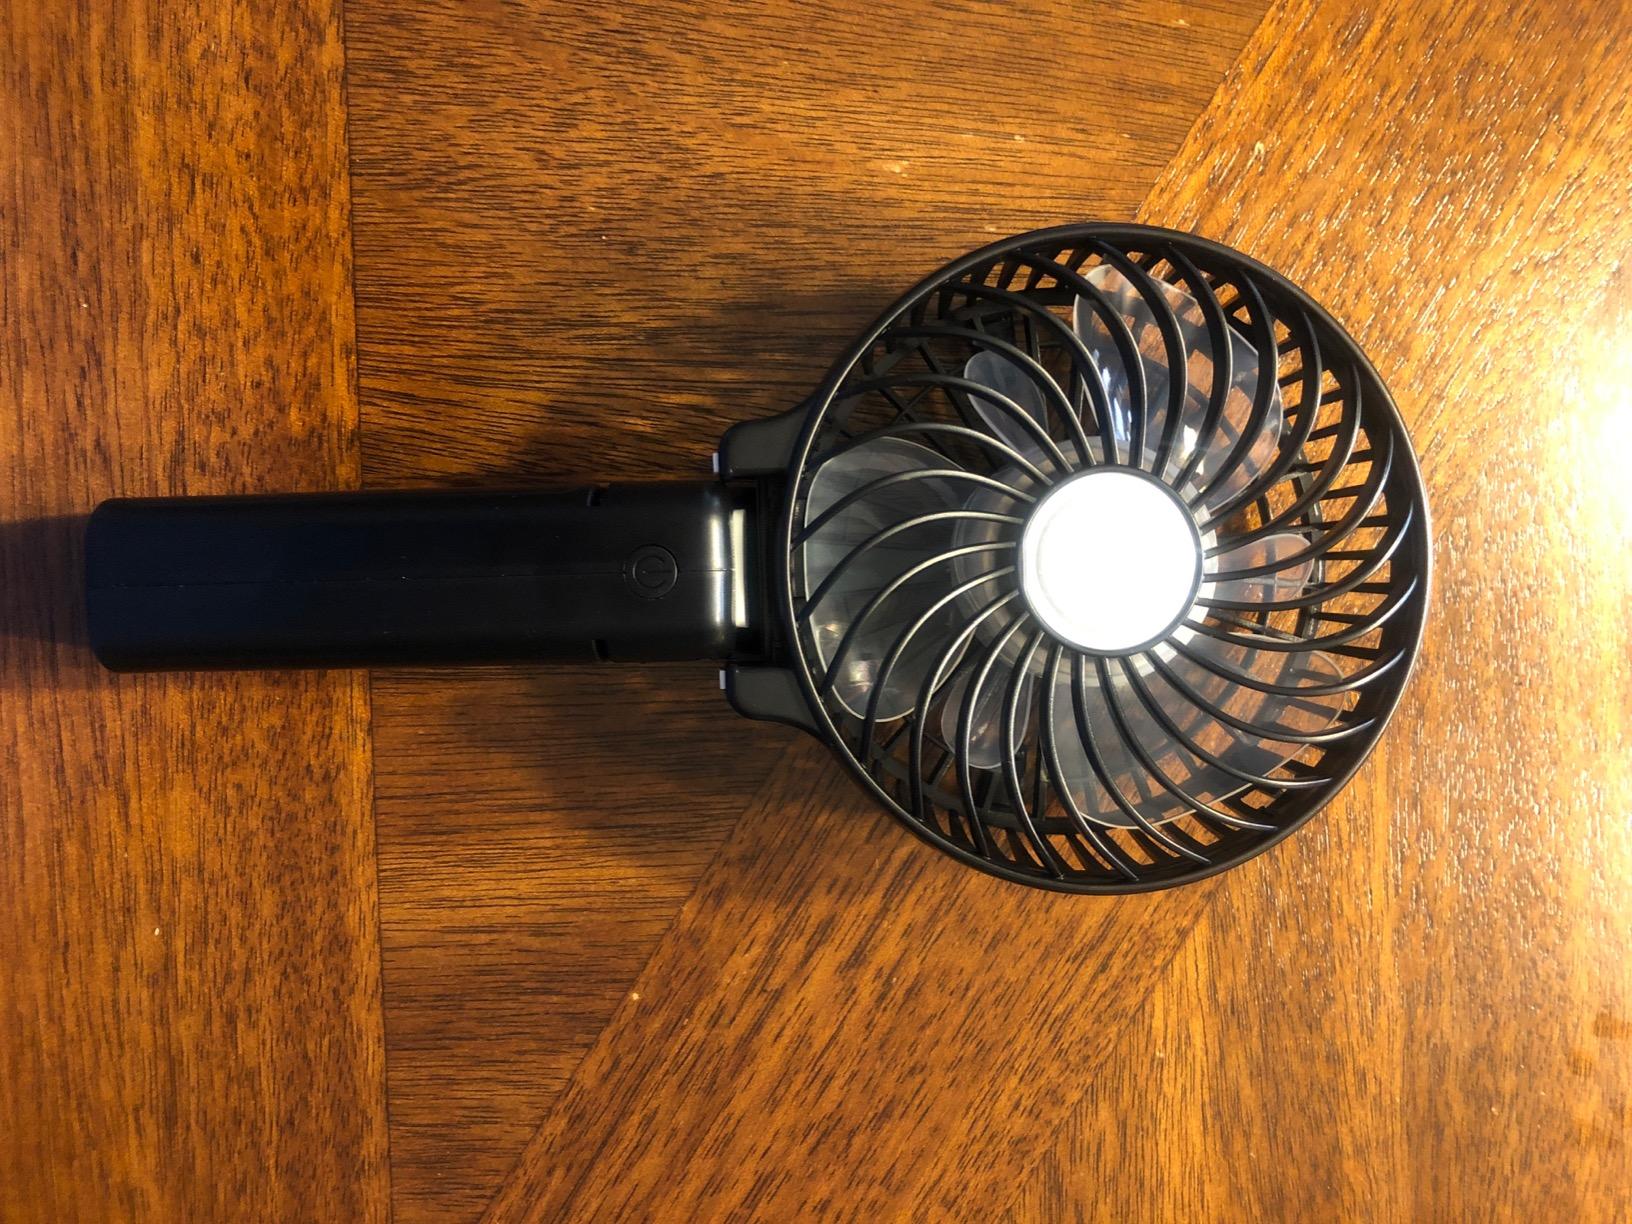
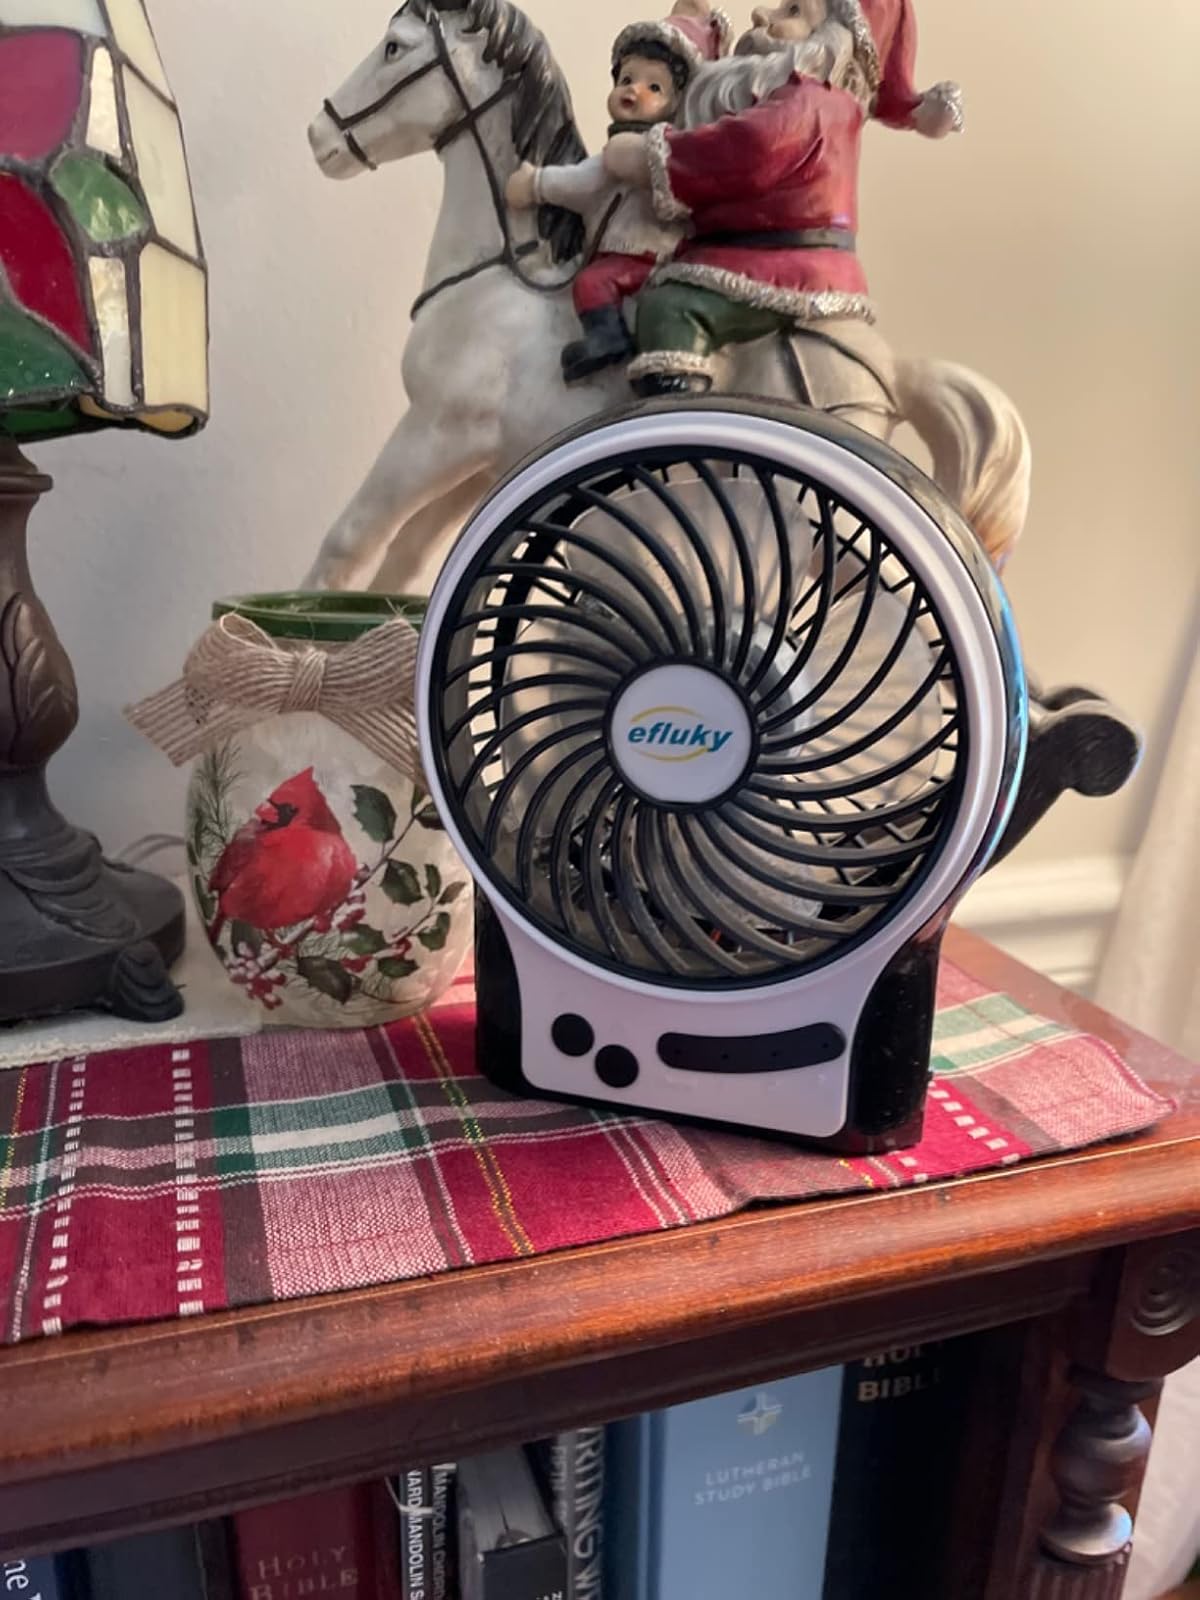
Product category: fan
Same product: no